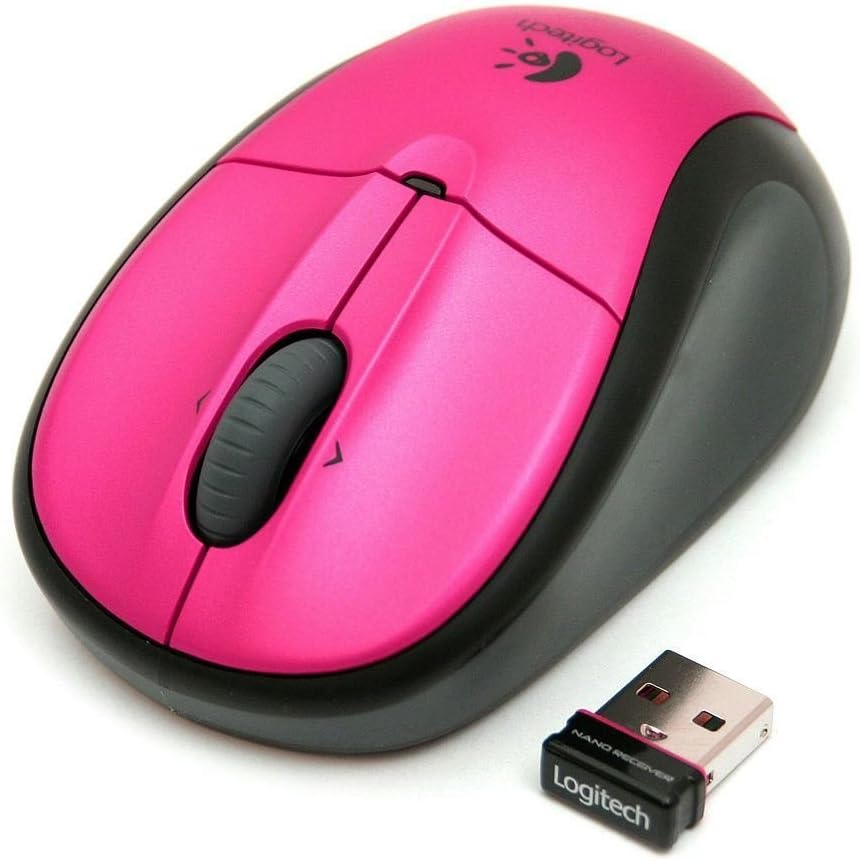
Logitech M305 Wireless Mouse - Pink
Category: Computers
Logitech Wireless Mouse M305 offers exceptional comfort and cordless convenience with its ergonomically designed soft rubber grip and the Plug-and-Forget Nano-receiver
Features: Ultra-portable mouse | Ergonomic design and soft rubber grips give you extra comfort | Plug-and-forget tiny nano-receiver stays in your notebook-plug it in once and forget about it | 2.4 GHz wireless connection to your Windows PC or Mac | Sleep mode conserves battery power